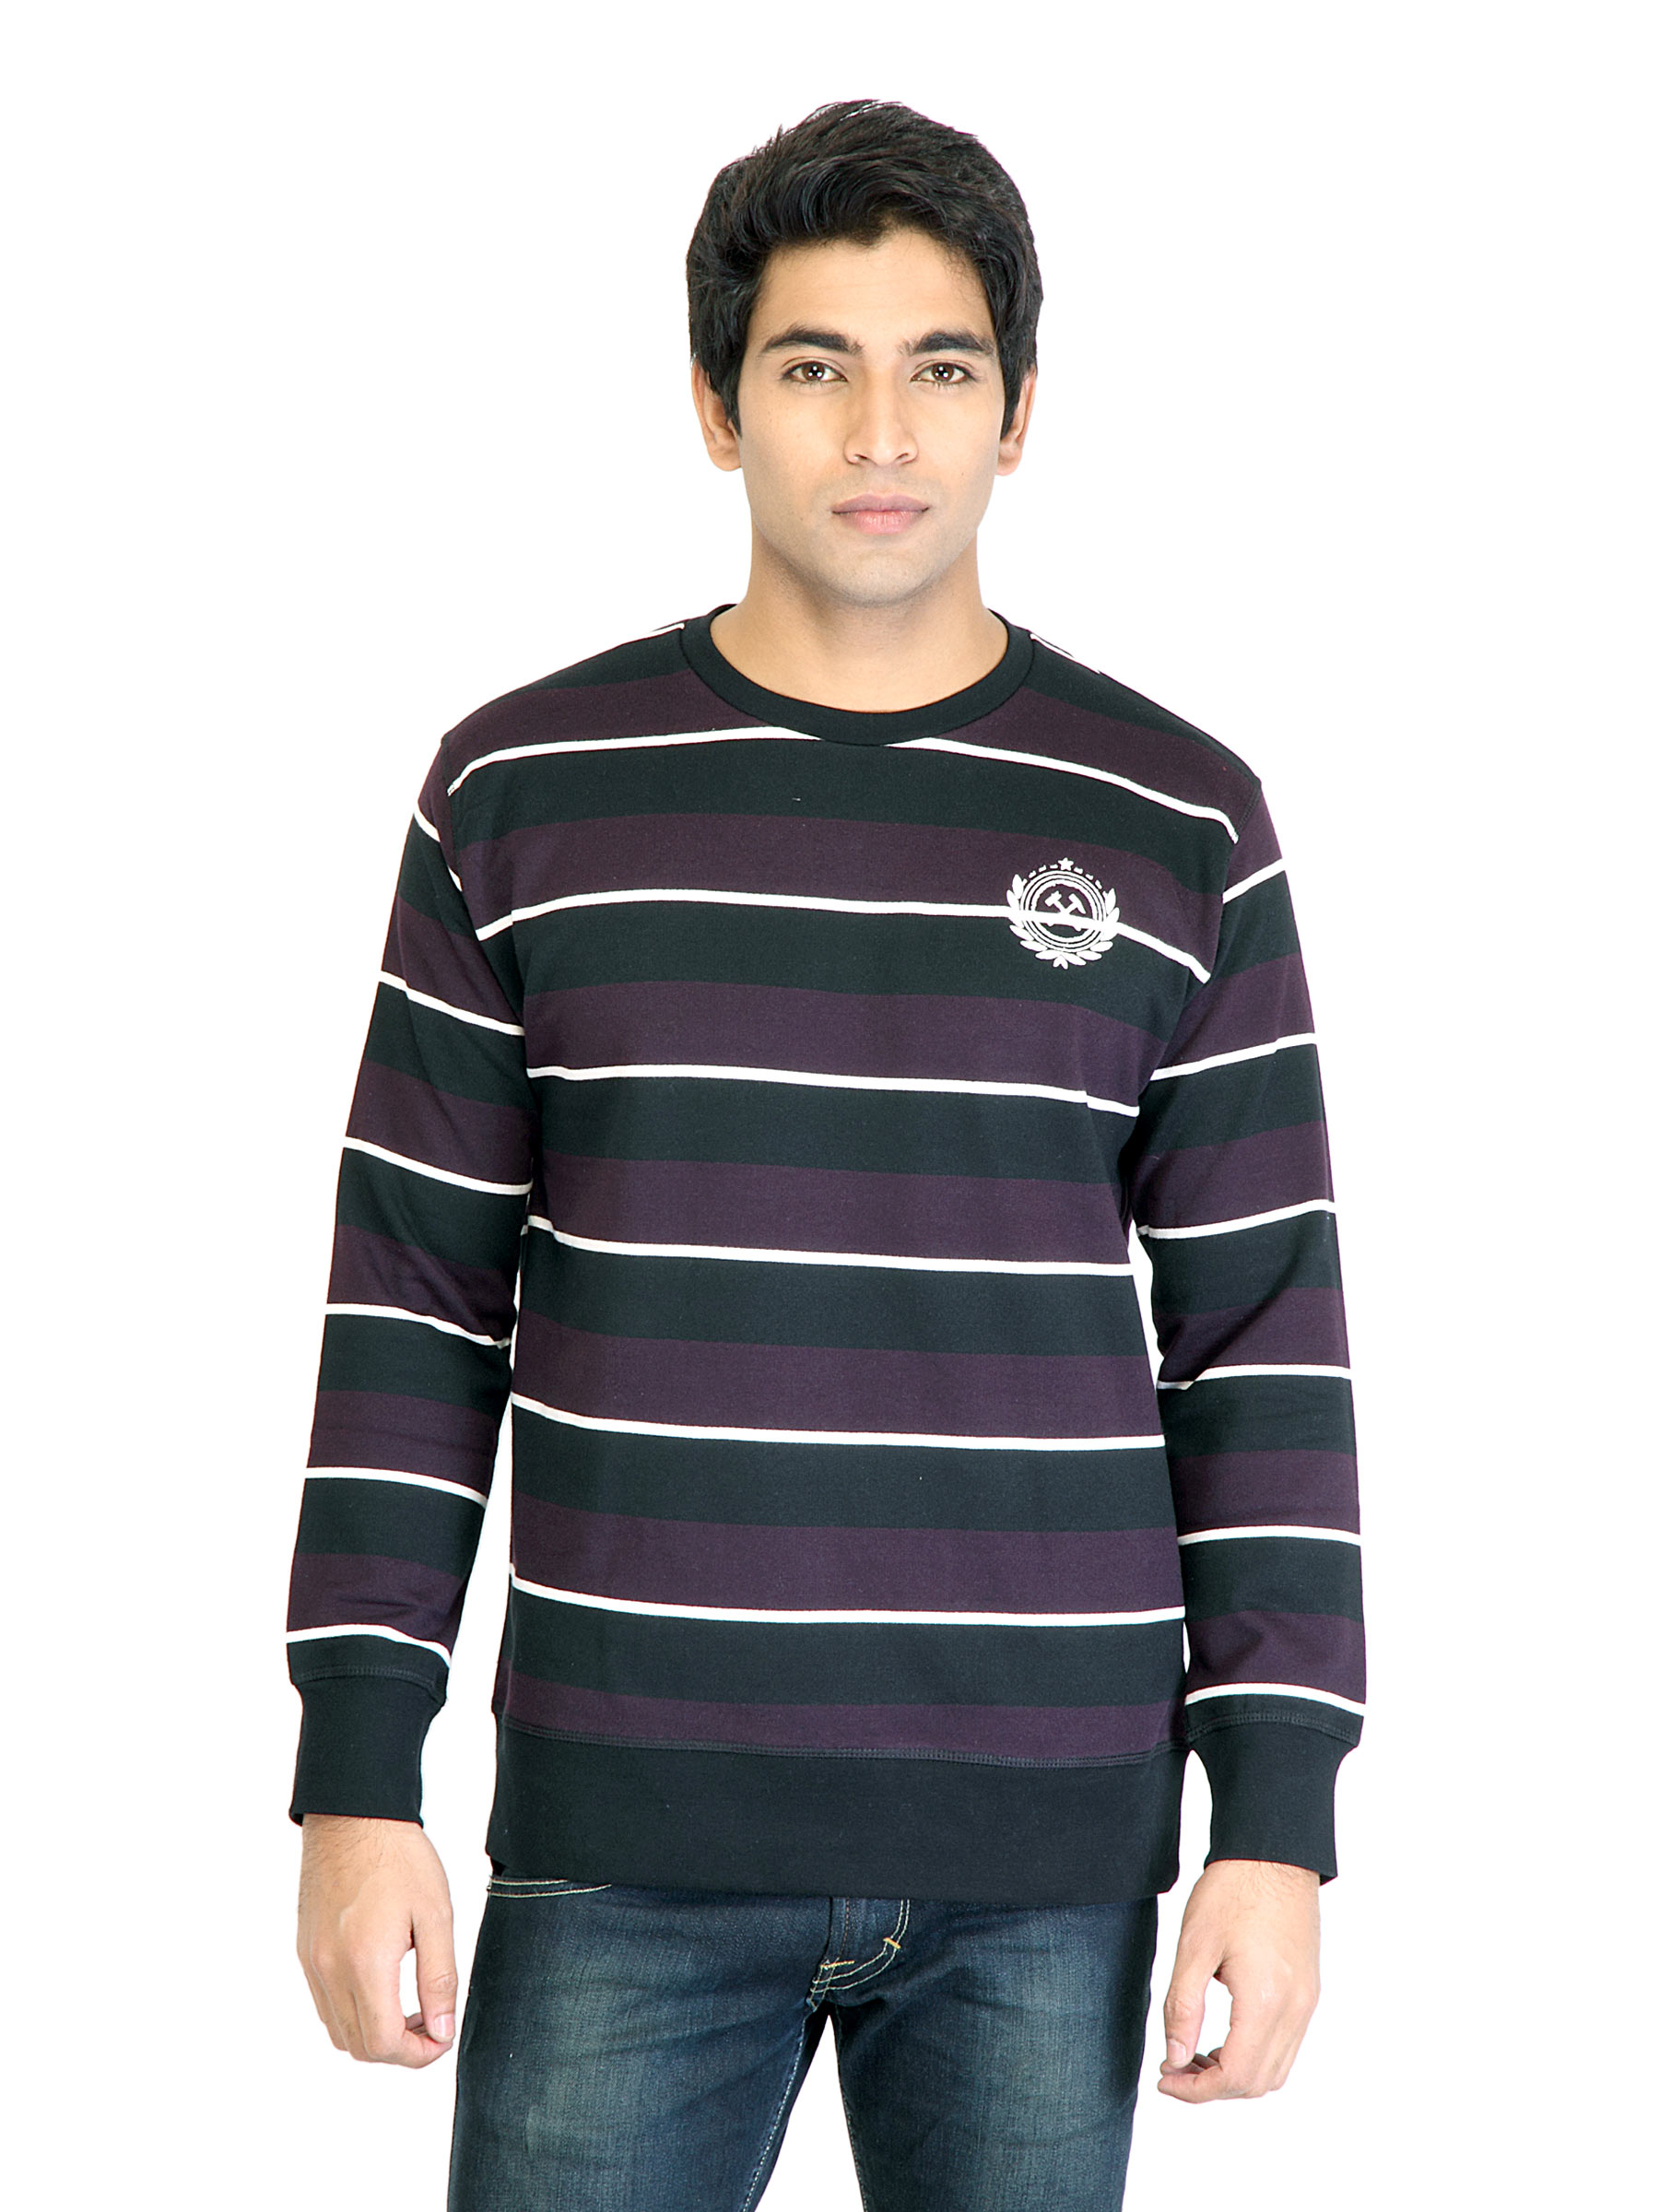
Free Authority Men Stripes Purple Sweatshirts
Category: Apparel / Topwear / Sweatshirts
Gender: Men
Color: Black
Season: Fall 2011
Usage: Casual